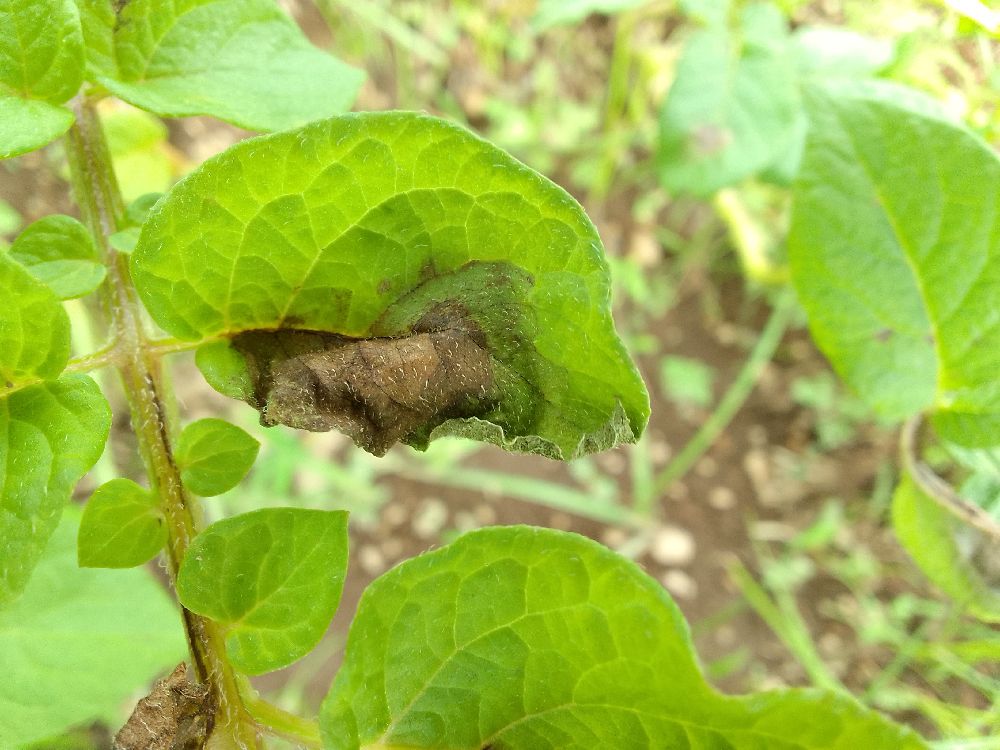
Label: Late blight